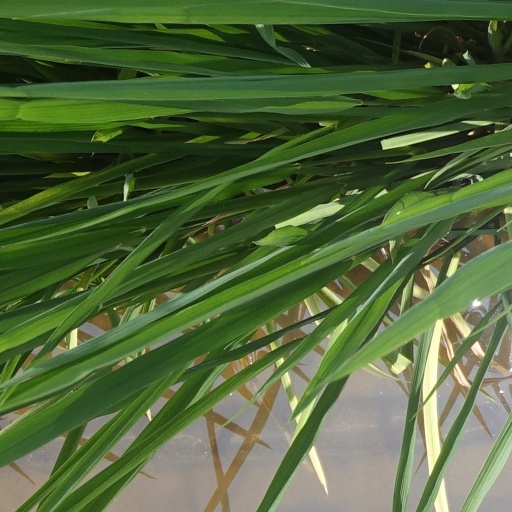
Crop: rice